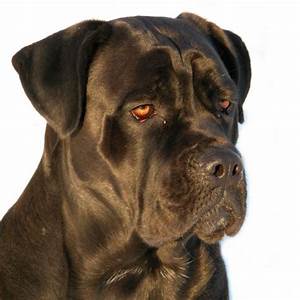
Label: cane